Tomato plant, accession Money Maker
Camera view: horizontal (90 deg, fisheye); turntable rotation: 330 degrees
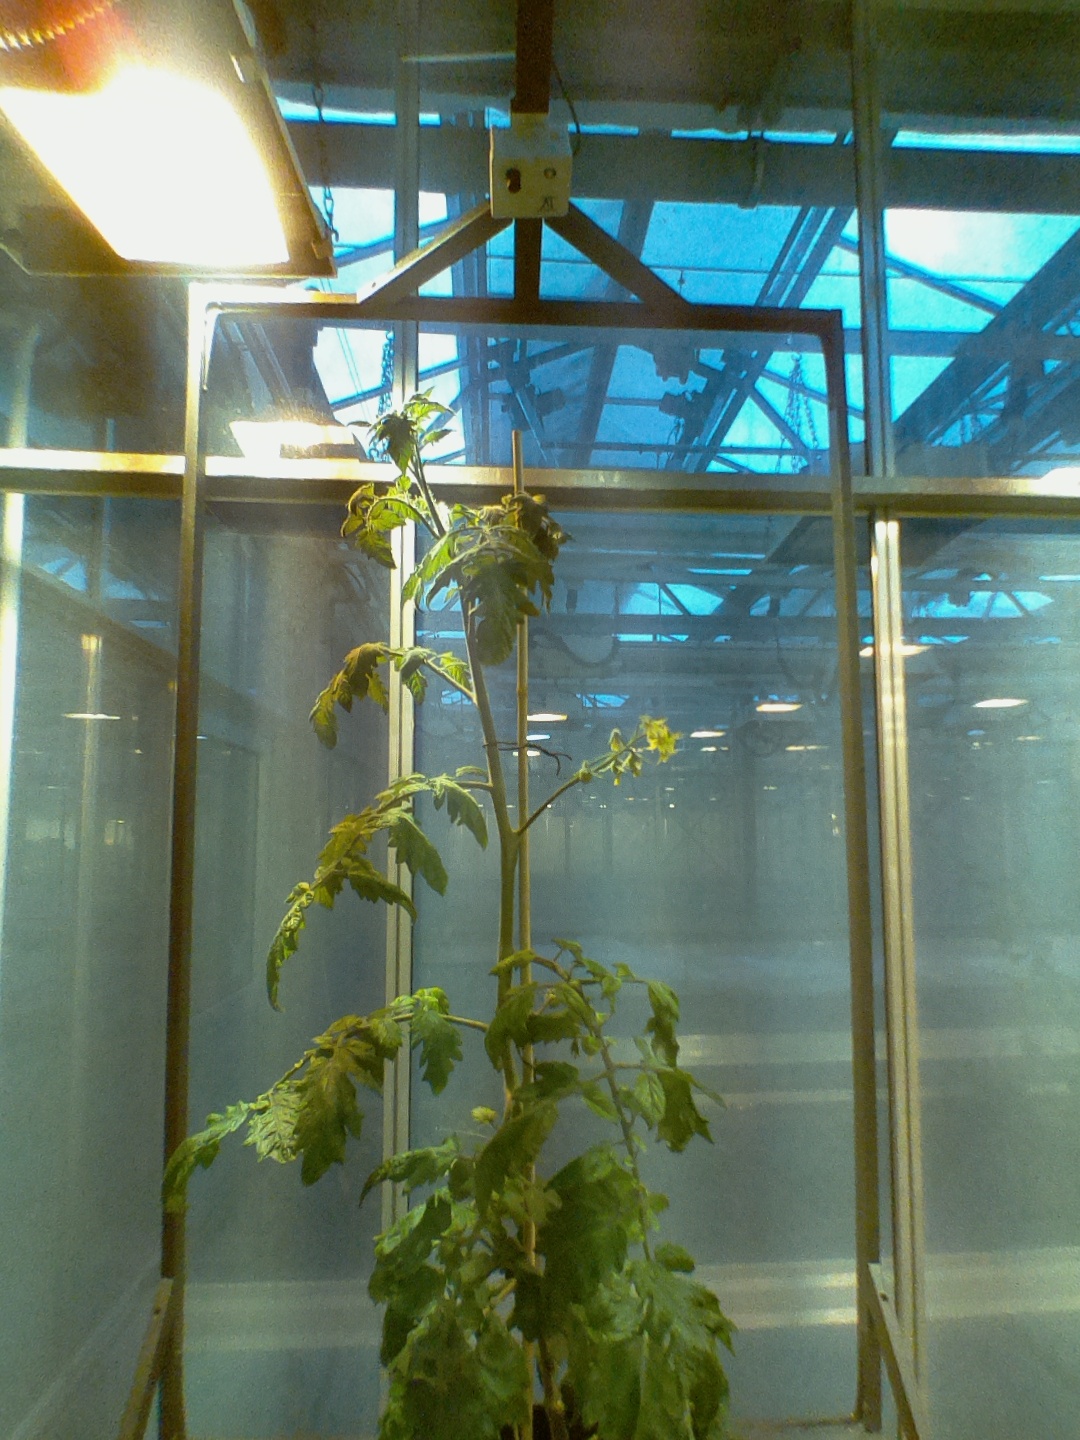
BBCH growth stage 71: 10%-20% of final fruit size